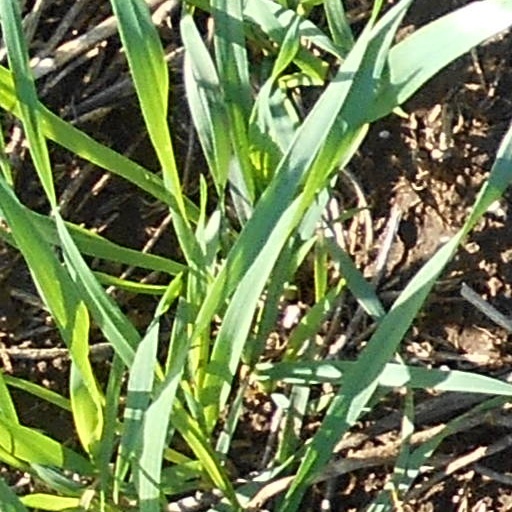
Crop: wheat